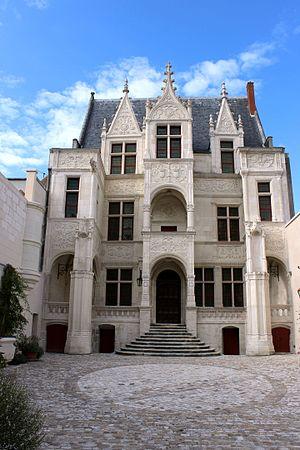
Alexandre-Pierre-François Goüin de La Grandière, né le 21 juin 1760 à Tours et mort dans la même ville le 17 mai 1832, est un banquier français.
L'histoire de Tours inventorie l'ensemble des évènements, anciens ou plus récents, liés à cette ville française
Tours est une ville de l'Ouest de la France, sur les rives de la Loire et du Cher, dans le département d'Indre-et-Loire, dont elle est le chef-lieu. La commune est le chef-lieu de la métropole Tours Val de Loire et constitutive, avec son intercommunalité, de l’une des 22 métropoles françaises officielles.
La craie est une roche sédimentaire calcaire blanche marine de type biomicrite, de texture mudstone à packstone, à grain généralement très fin, tendre, marquante, poreuse et perméable, et assez pure contenant presque exclusivement du carbonate de calcium CaCO₃ et un peu d'argile. Formée dans des mers chaudes et peu profondes, elle est constituée essentiellement par l'accumulation d'algues planctoniques, auxquelles s’ajoutent en quantité variable des fragments d'inocérames, d'échinodermes ou de bryozoaires, ainsi que des foraminifères. Les principales accumulations de craie en Europe datent du Crétacé, période géologique à laquelle la craie a donné son nom.